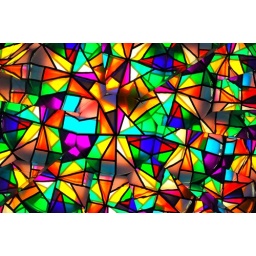
having fun in a tree house ^-^